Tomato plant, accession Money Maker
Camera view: tilt-top (135 deg); turntable rotation: 30 degrees
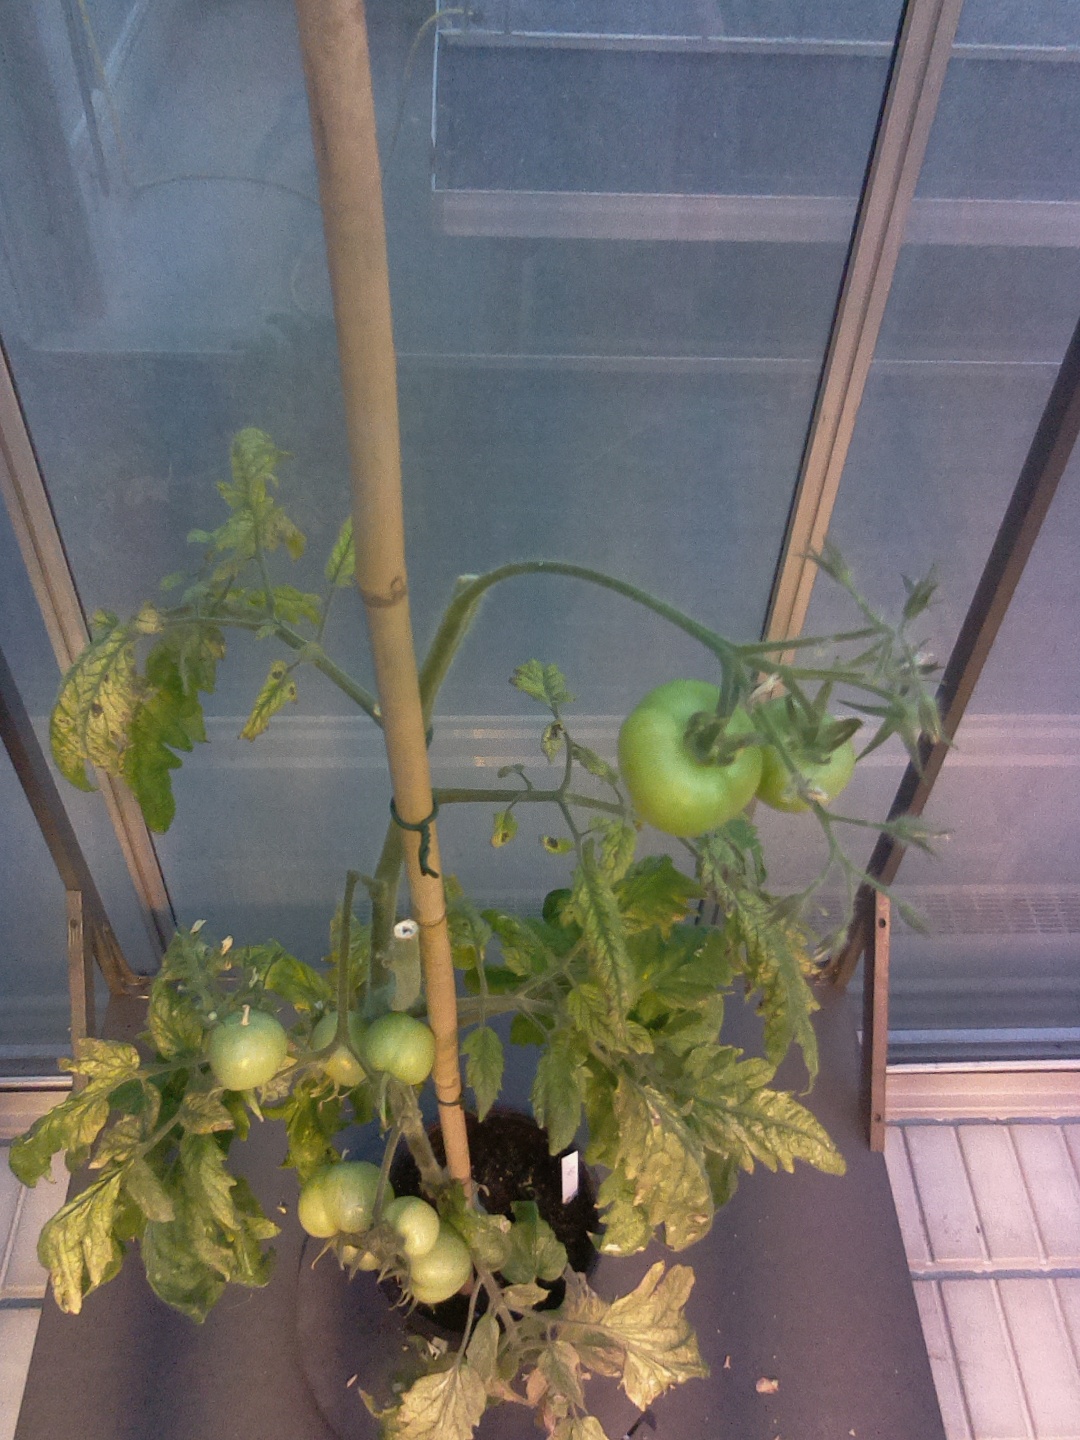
BBCH growth stage 79: 90% -100% of final fruit size